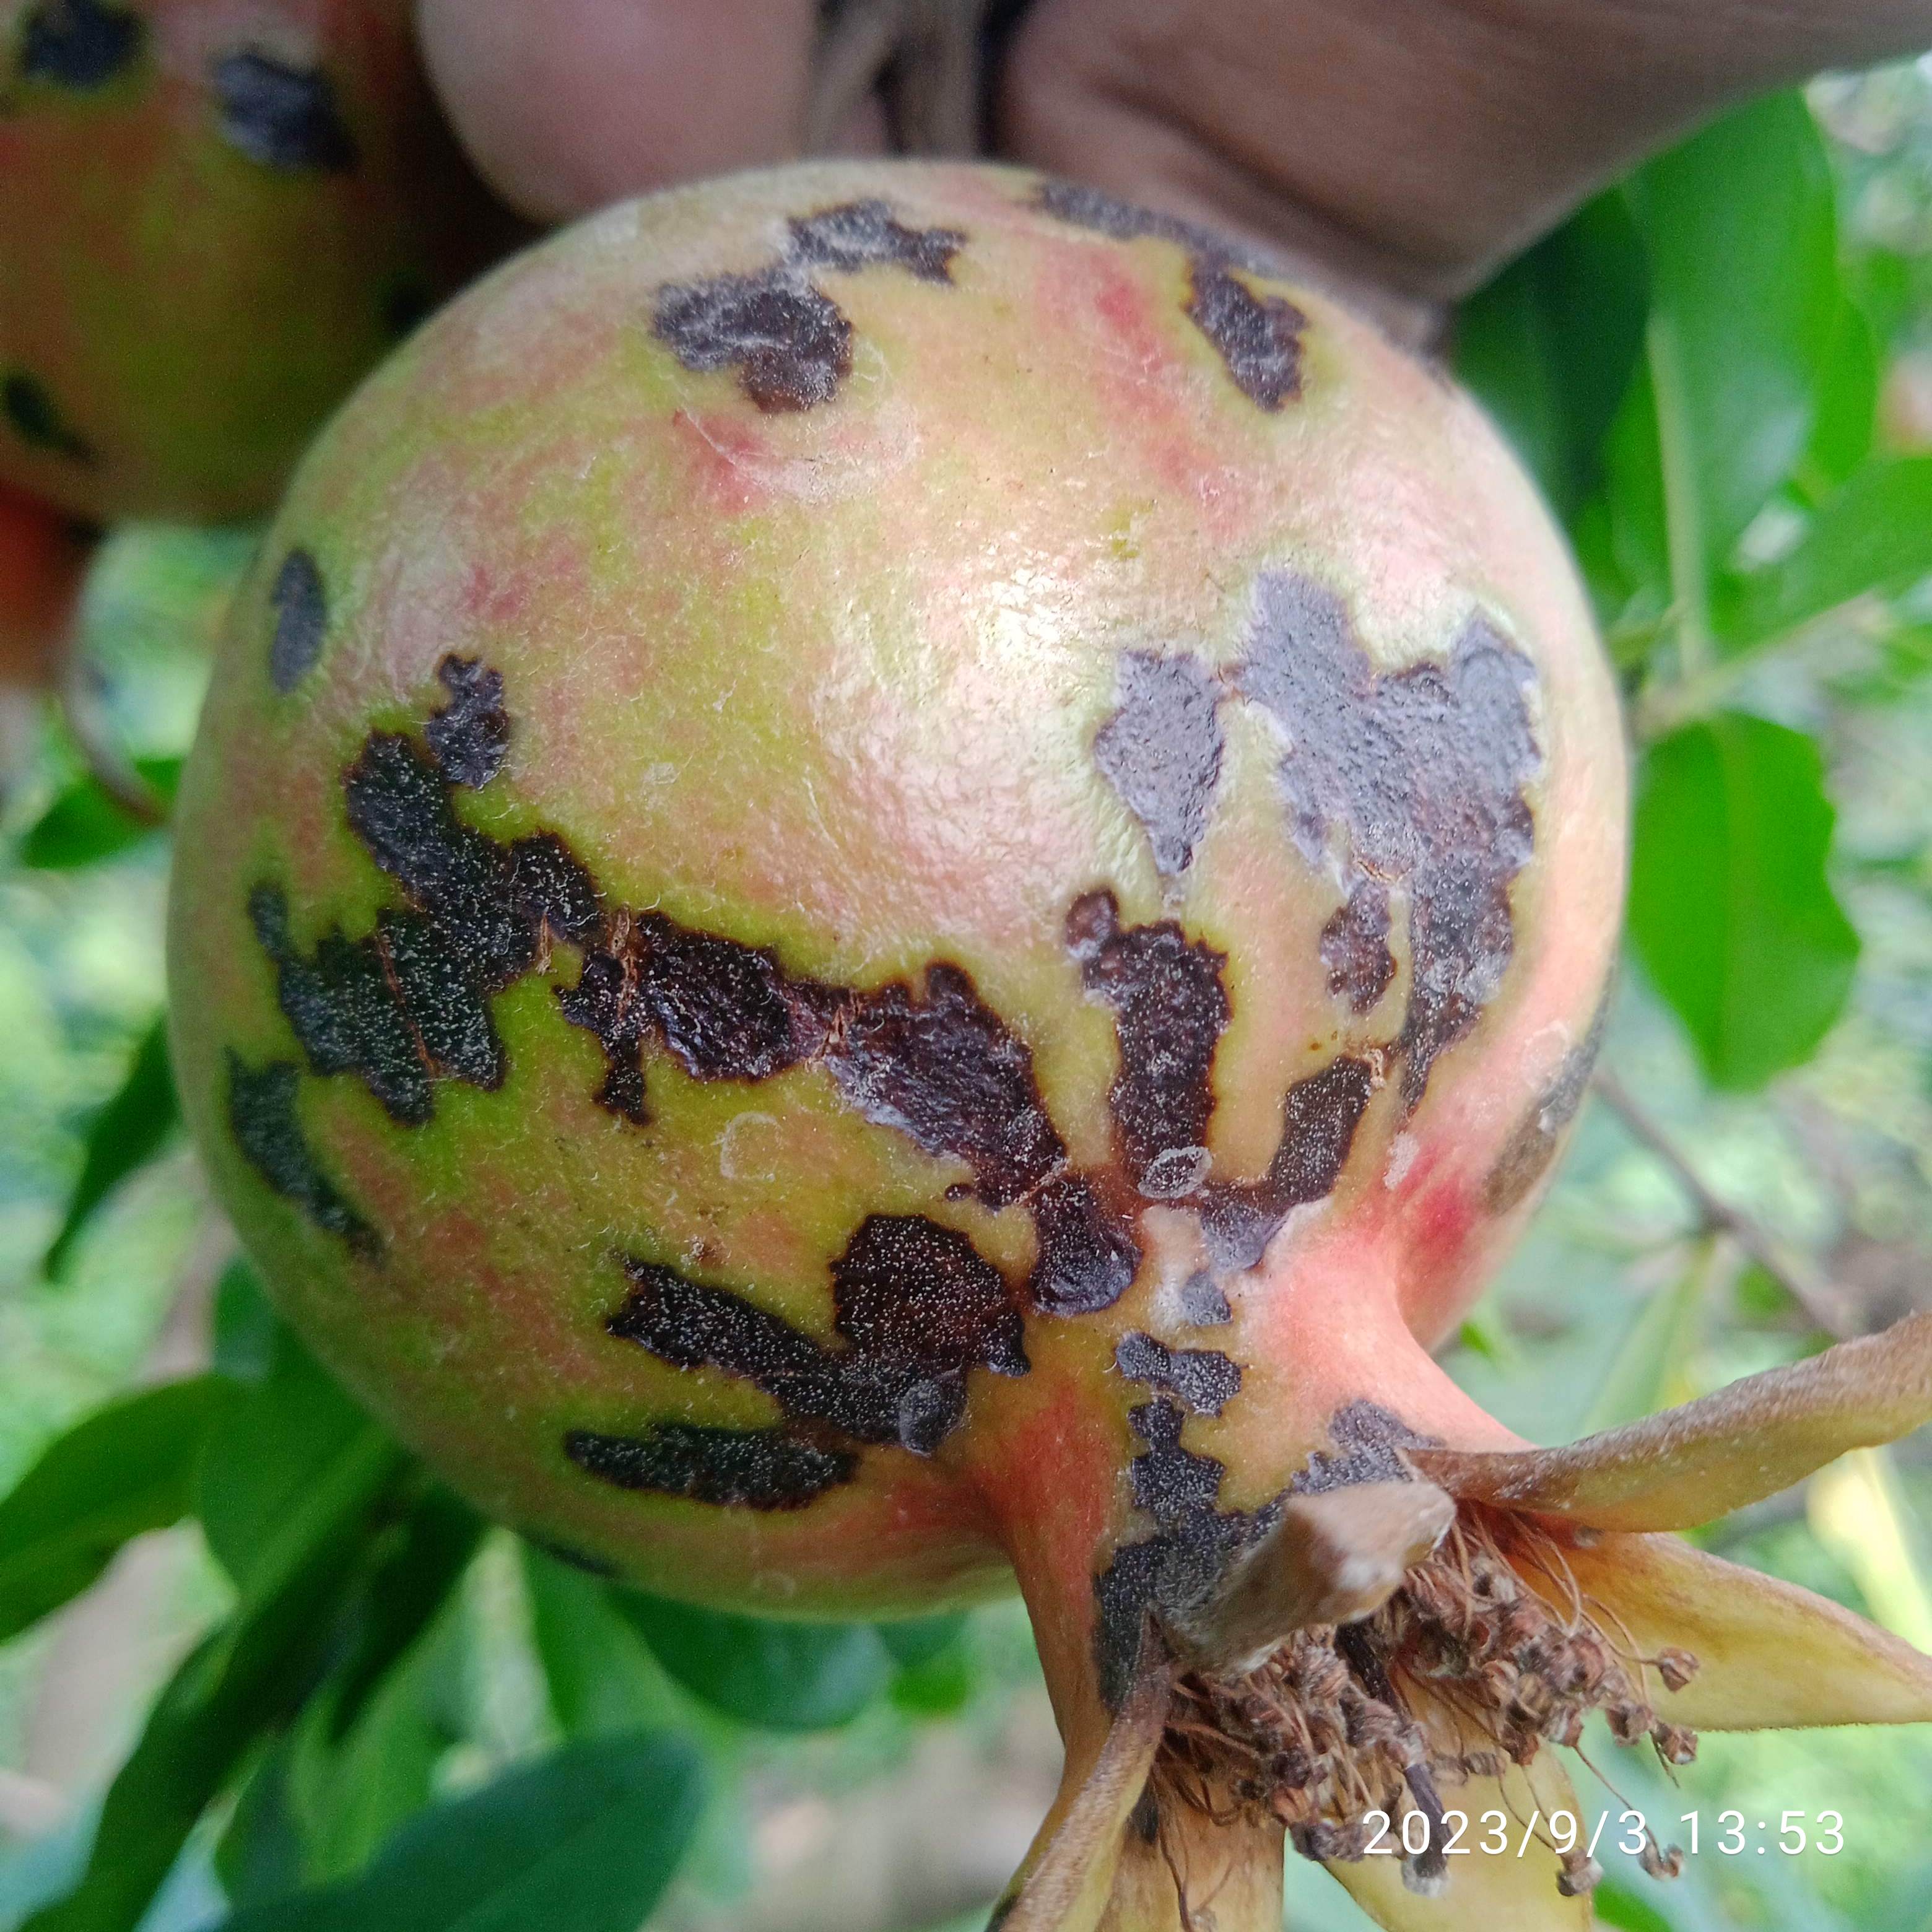
Label: Anthracnose